Santana Motor

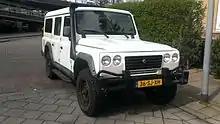
Santana PS-10 5-door model

Land Rover and Santana Motor Company ended their non-competitive agreement with Land Rover in 1983. The newer Land Rover 110 and 90 were, in some markets, directly competing against Santana's for the first time. Santana's continued to offer a more robust platform with leaf springs (instead of coil springs found on defender models) and heavier-duty axels.